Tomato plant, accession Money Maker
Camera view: tilt-top (135 deg); turntable rotation: 0 degrees
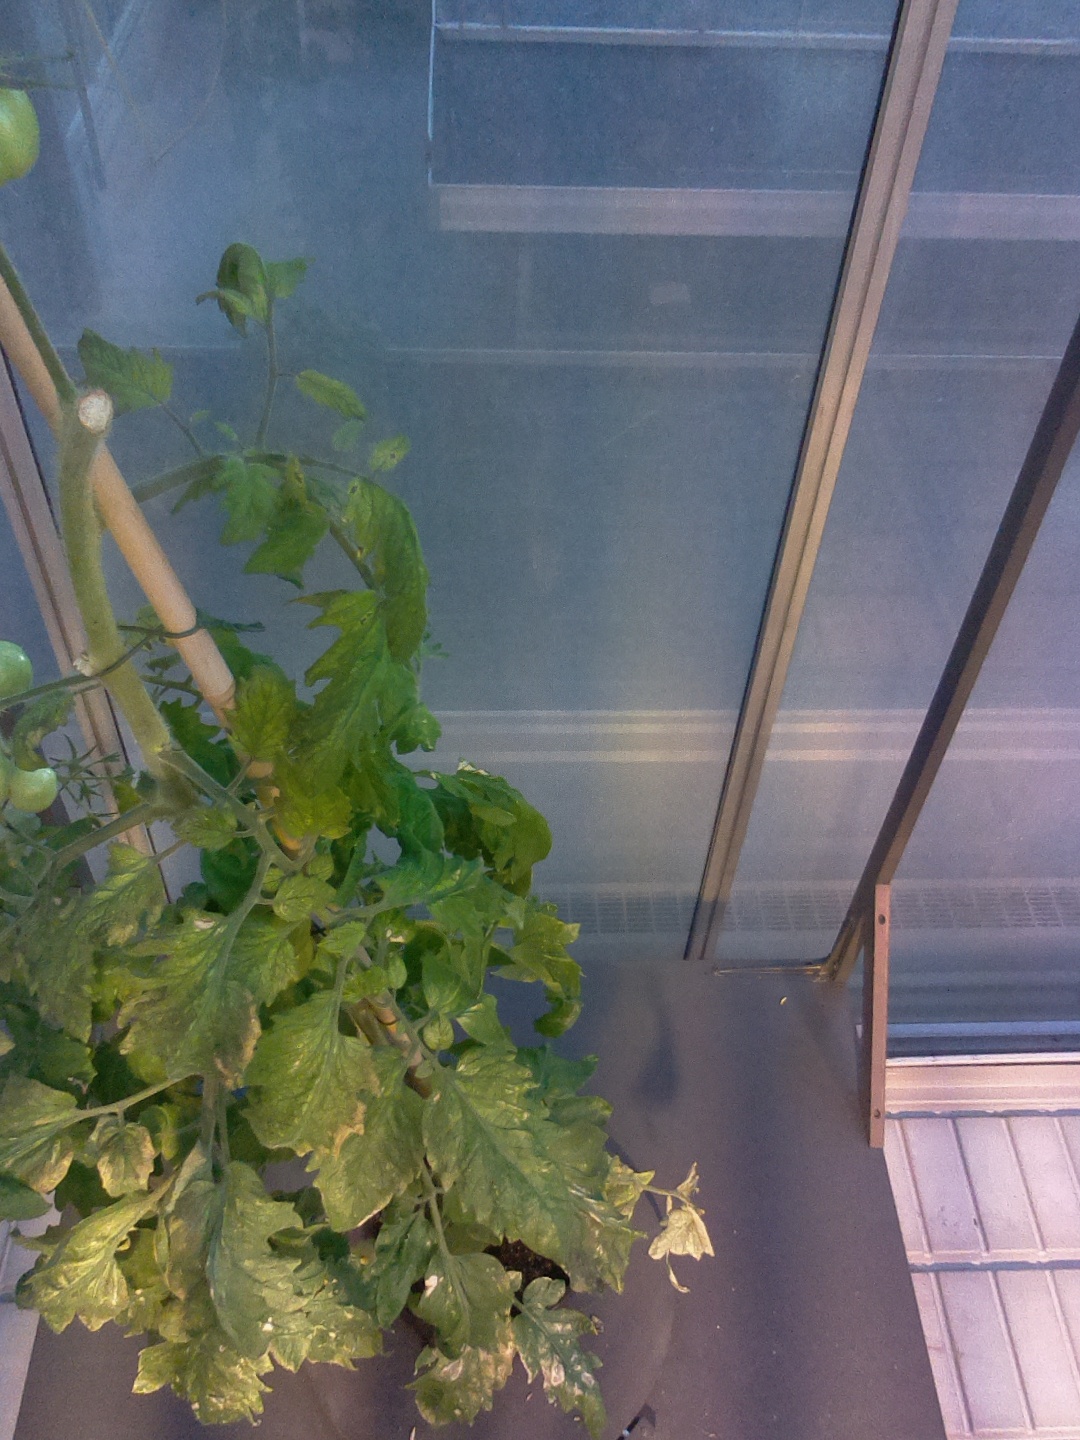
BBCH growth stage 78: 80% -90% of final fruit size